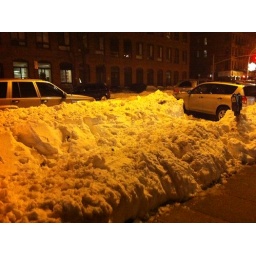
cars just stuck in road or parked all crazy, tues night